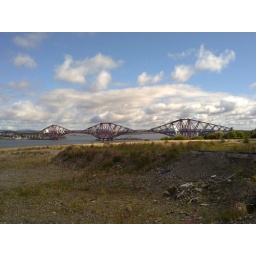
Taken looking NE from some waste ground near the road bridge